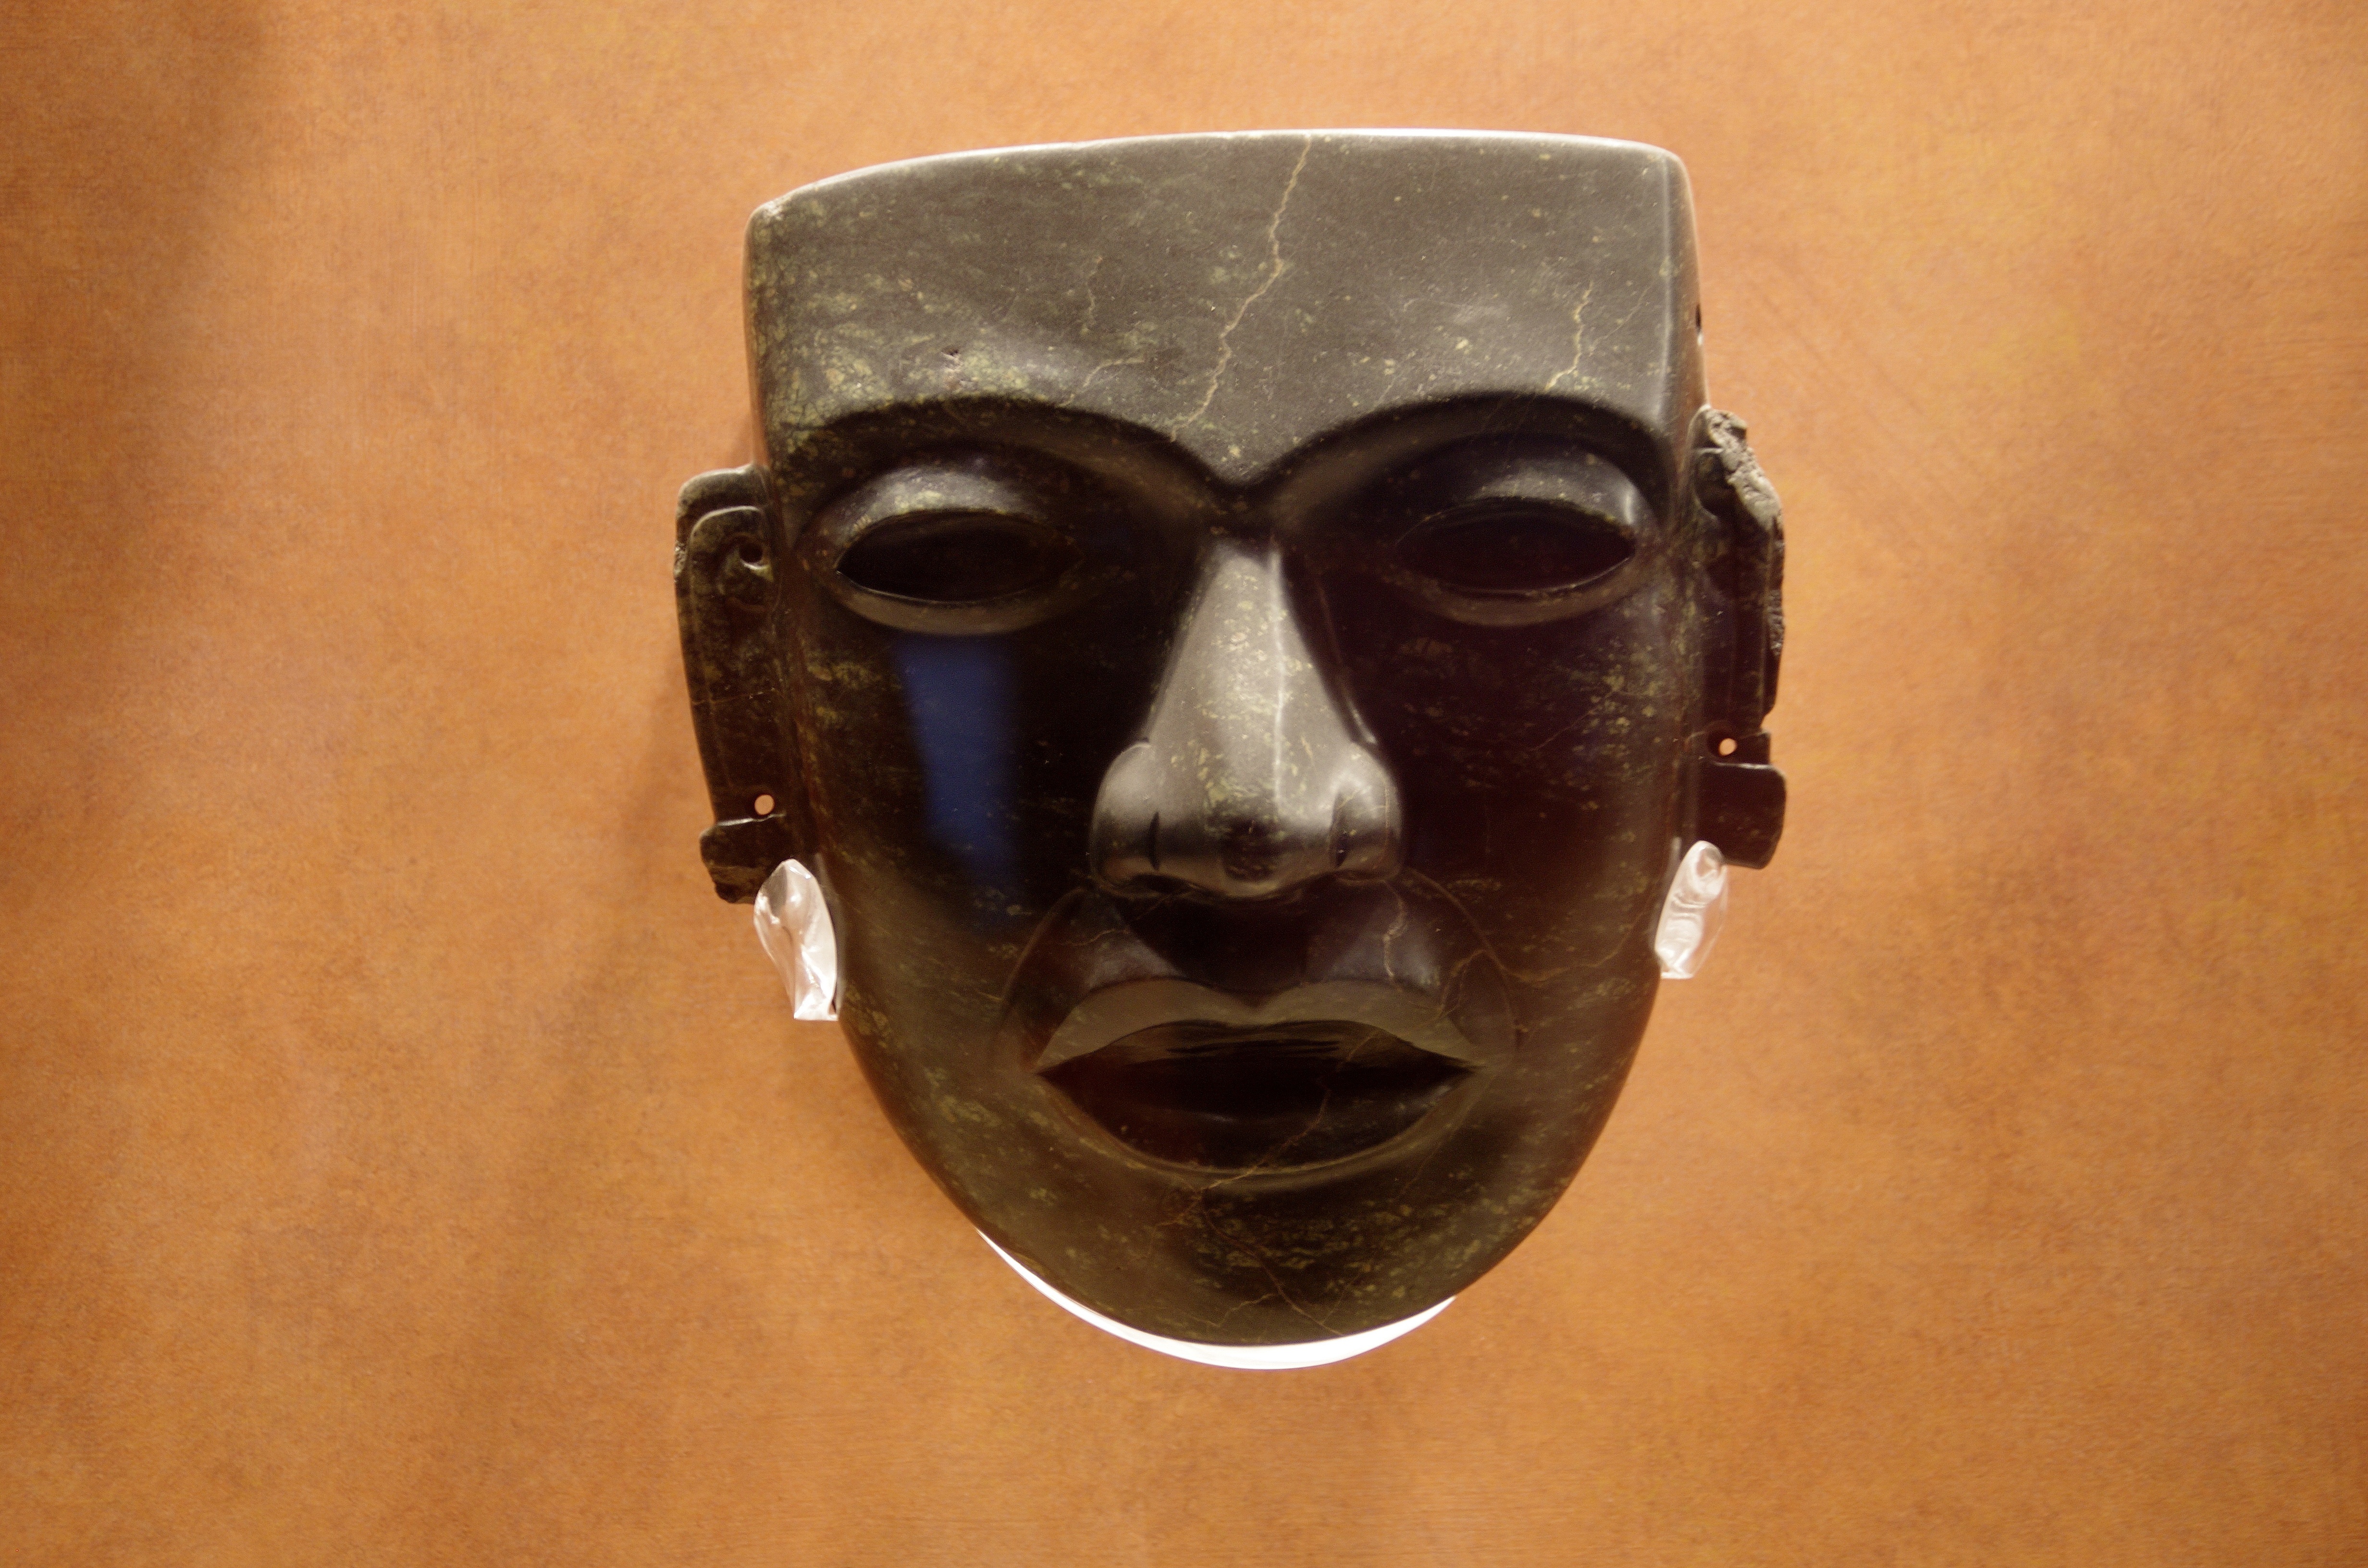
clothing, skull, headgear, sculpture, art, mask, mexico, head, costume, masque, mesoamerica, columbian, ancient history, anthropological museum, primitive art, sacred sculpture